Psychedelic rock

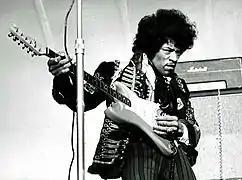
Jimi Hendrix on stage at Gröna Lund in Stockholm, Sweden in May 1967

Psychedelic rock is a subgenre of rock music that originally emerged during the mid-1960s, inspired by psychedelic culture and primarily centered around the influence of psychoactive and hallucinogenic drugs. The music incorporated new electronic sound effects and recording techniques, extended instrumental solos, and improvisation. Many psychedelic groups differ in style with the label often applied spuriously.